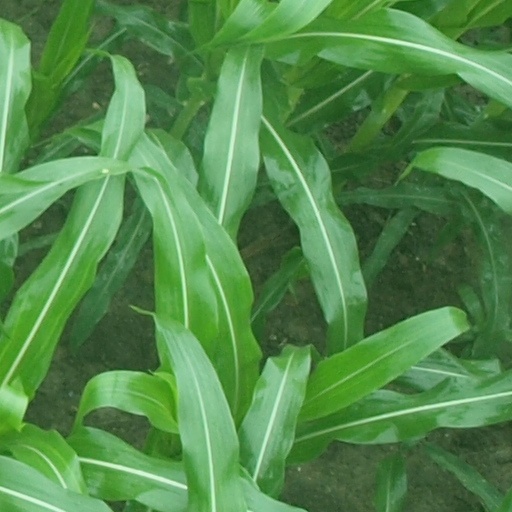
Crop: maize; corn